Answer in natural language. Is wooden dining table further away or in front of DeskLamp? Choose between the following options: in front or further away
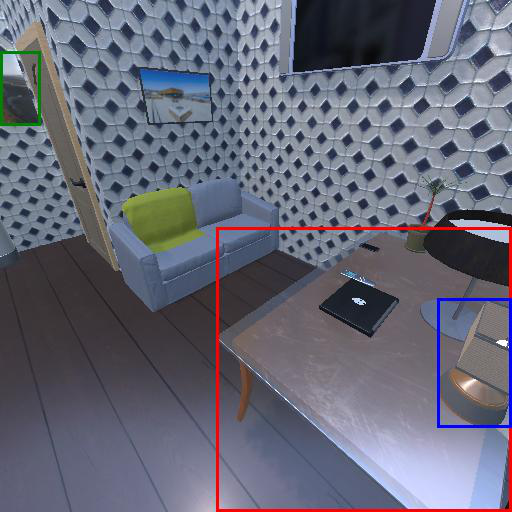
<answer>further away</answer>